Murders (film)

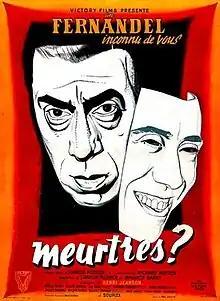

Murders (French: Meurtres) is a 1950 French drama film directed by Richard Pottier and starring Fernandel, Mireille Perrey and Jacques Varennes. The film is adapted from a series of five novels by Belgian writer Charles Plisnier, published between 1939 and 1941. It marked a rare dramatic role for the comedian Fernandel. It was shot at the Neuilly Studios in Paris. The film's sets were designed by the art director Paul-Louis Boutié. The title is also written as Murders? (French: Meurtres?).